List of Arizona Coyotes players

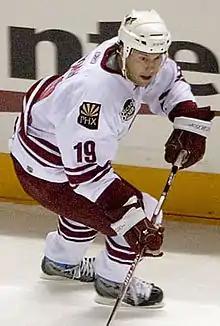
Shane Doan was captain of the Coyotes from 2003–17

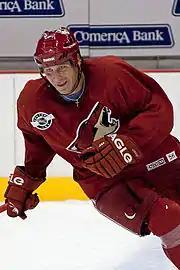
Ed Jovanovski played five seasons with Phoenix

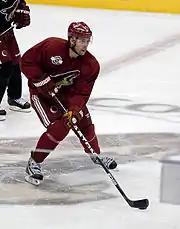
Wojtek Wolski registered 34 points while playing for the Coyotes

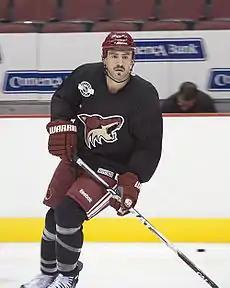
Paul Bissonnette served as an enforcer for the Coyotes

a: As of the 2005–2006 NHL season, all games have a winner; teams losing in overtime and shootouts are awarded one point thus the OTL stat replacees the tie statistic. The OTL column also includes SOL (Shootout losses).